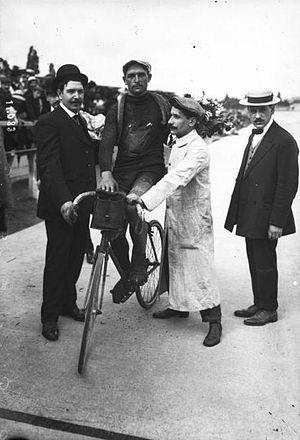
François Faber, né le 26 janvier 1887 à Aulnay-sur-Iton dans l'Eure et mort tué à l'ennemi le 9 mai 1915 à Carency ou à Mont-Saint-Éloi selon les sources, dans le Pas-de-Calais, est un coureur cycliste de nationalité luxembourgeoise. Il compte à son palmarès un Tour de France, un Tour de Lombardie, un Paris-Roubaix, deux Paris-Tours, un Bordeaux-Paris et un Paris-Bruxelles. Sa réussite sportive est indissociable de la figure d'Alphonse Baugé qui fut son directeur sportif au sein de plusieurs équipes. Durant la seconde partie de sa carrière, une certaine rivalité sportive a opposé Faber à Octave Lapize.